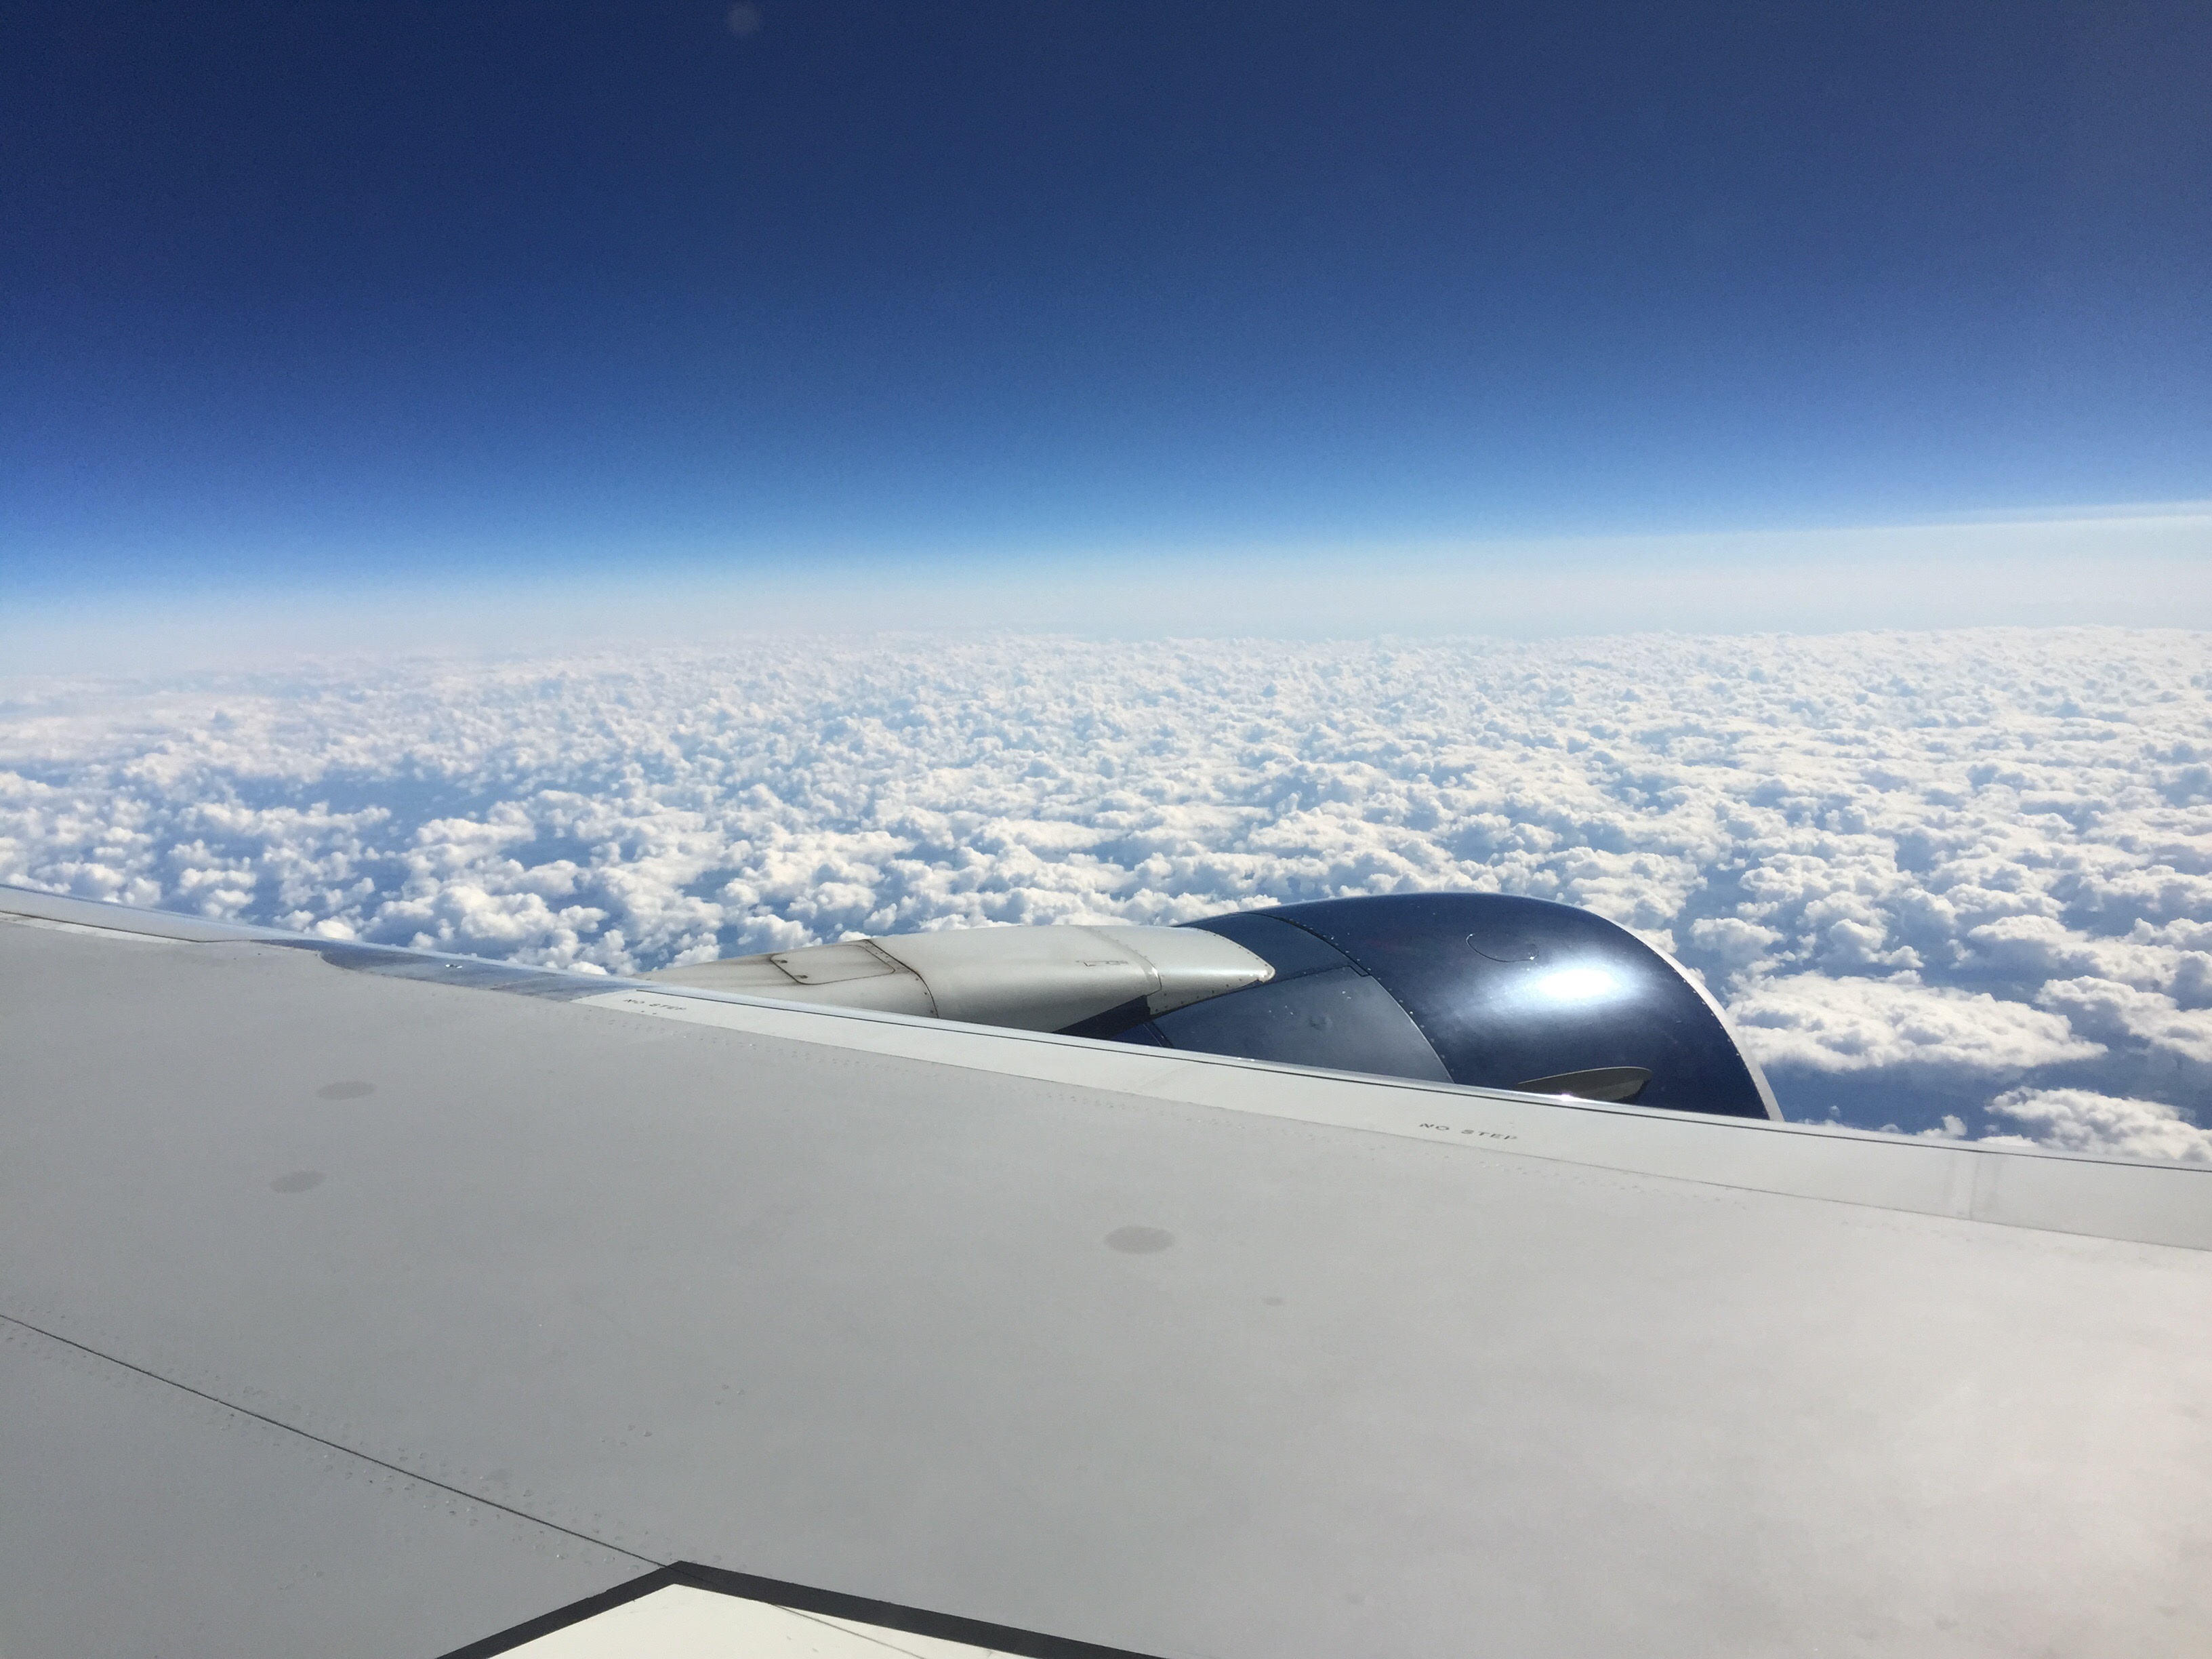
horizon, snow, wing, cloud, sky, air, view, atmosphere, mountain range, flying, fly, travel, airplane, plane, aircraft, jet, transportation, vehicle, journey, aviation, flight, space, holiday, blue, business, arctic, trip, clouds, airliner, engine, air travel, atmosphere of earth